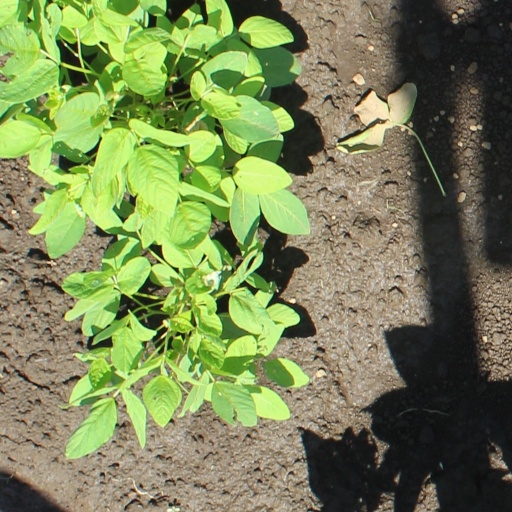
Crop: soybean